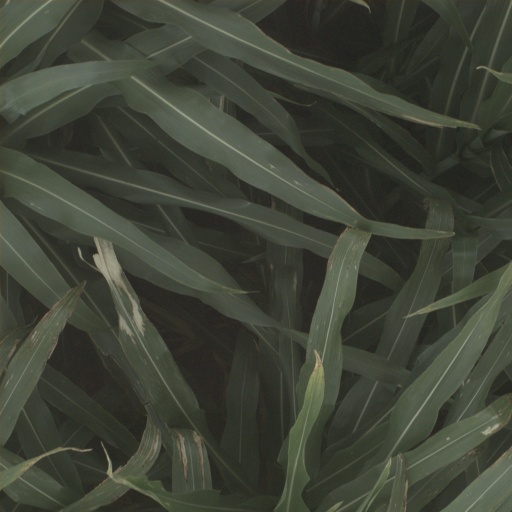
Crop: sorghum